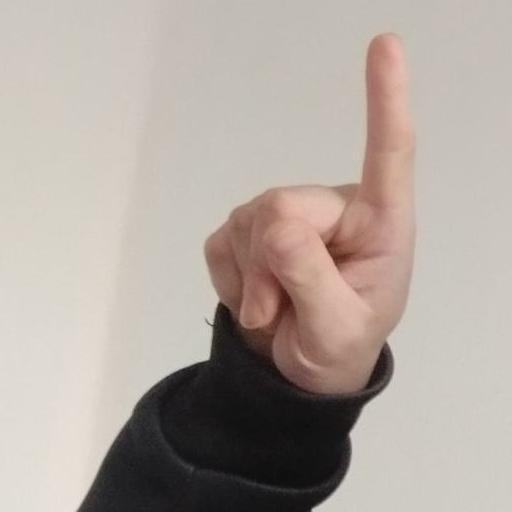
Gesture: one